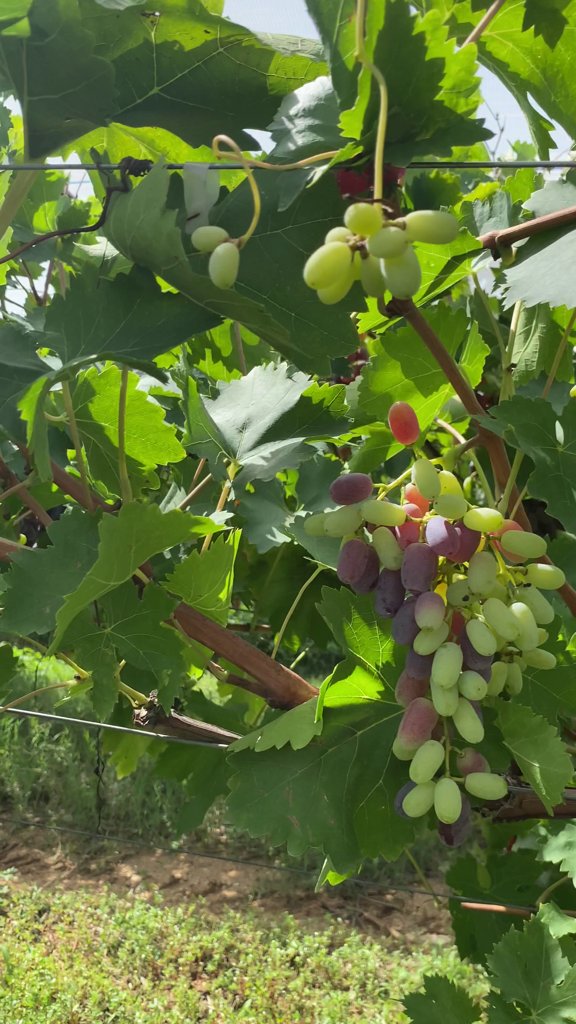
Berries visible: 67
Grape clusters: 3